Lizzie (2018 film)

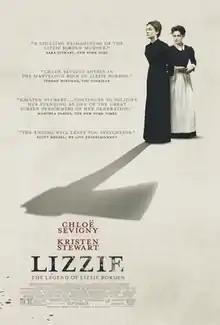
Theatrical release poster

Lizzie is a 2018 American biographical thriller film directed by Craig William Macneill, written by Bryce Kass, and starring Chloë Sevigny, Kristen Stewart, Jay Huguley, Jamey Sheridan, Fiona Shaw, Kim Dickens, Denis O'Hare, and Jeff Perry. It is based on the true story of Lizzie Borden, who was accused and acquitted of the axe murders of her father and stepmother in Fall River, Massachusetts, in 1892. Sevigny also served as a co-producer.